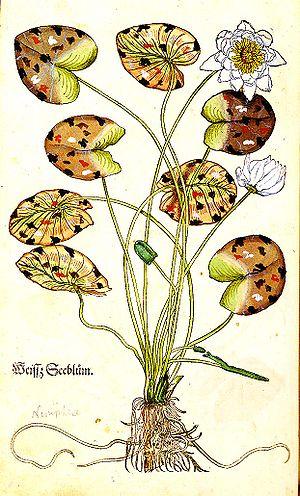
Nénuphar blanc (Nymphaea alba ou nénufar blanc) dans ""Herbarium Vivae Eicones"""